Black Sabbath

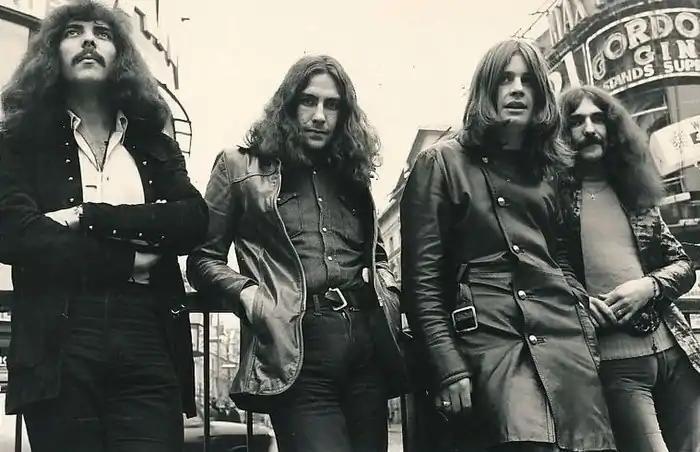
Black Sabbath at Piccadilly Circus, London in 1970 (left to right: Iommi, Ward, Osbourne, Butler)

Following the break-up of their previous band, Mythology, in 1968, guitarist Tony Iommi and drummer Bill Ward sought to form a heavy blues rock band in Aston, Birmingham. They enlisted bassist Geezer Butler and vocalist Ozzy Osbourne, who had played together in a band called Rare Breed, Osbourne having placed an advertisement in a local music shop: "OZZY ZIG Needs Gig – has own PA". The new group was initially named the Polka Tulk Blues Band, the name taken either from a brand of talcum powder or an Indian/Pakistani clothing shop; the exact origin is confused. The Polka Tulk Blues Band included slide guitarist Jimmy Phillips, a childhood friend of Osbourne's, and saxophonist Alan "Aker" Clarke. After shortening the name to Polka Tulk, the band again changed their name to Earth (which Osbourne hated) and continued as a four-piece without Phillips and Clarke. Iommi became concerned that Phillips and Clarke lacked the necessary dedication and were not taking the band seriously. Rather than asking them to leave, they instead decided to break up and then quietly reformed the band as a four-piece. While the band was performing under the Earth moniker, they recorded several demos written by Norman Haines such as "The Rebel", "When I Came Down" and "Song for Jim", the latter of which being a reference to Jim Simpson, who was a manager for the bands Bakerloo Blues Line and Tea & Symphony, as well as the trumpet player for the group Locomotive. Simpson had recently started a new club named Henry's Blueshouse at The Crown Hotel in Birmingham and offered to let Earth play there after they agreed to waive the usual support band fee in return for free T-shirts. The audience response was positive and Simpson agreed to manage Earth.